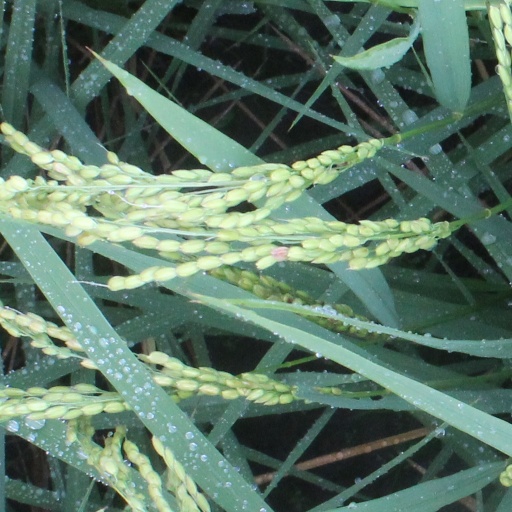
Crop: rice